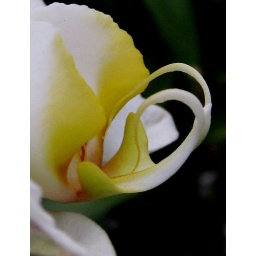
I was visiting a green house and fell in love (again) with the beautiful orchids,especially their curly details